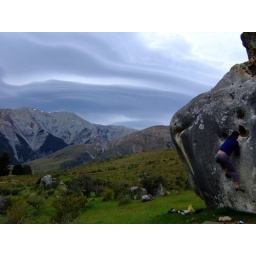
lenticular clouds above spittle hill